Davenport Bank and Trust

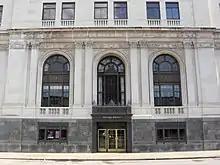
Third Street entrance

The main bank building was designed by the Chicago architectural firm of Weary & Alford. It was built by Walsh-Kahl Construction Company from 1926 to 1927. The main building is twelve stories with a steel frame faced with limestone. Bowers and Svendsen refer to the building's architecture as "ungainly" because of its juxtaposition of disparate stylistic elements that fail to provide a cohesive composition. The lower story façade features black marble panels on the lowest level, an ornate metal entrance, columns with stylized capitals and recessed Roman arched windows. The middle part of the building is a conservative office building with a smooth limestone surface punctuated by windows. Most of the south elevation and part of the west elevation, however, are clad in buff-colored brick. The building is capped by a pedimented temple and a three-story-tall clock tower. Four statues of eagles sit at the corners of the tower. The clock faces are in diameter. The total height of the building is , which makes it the tallest building in the Quad City area.